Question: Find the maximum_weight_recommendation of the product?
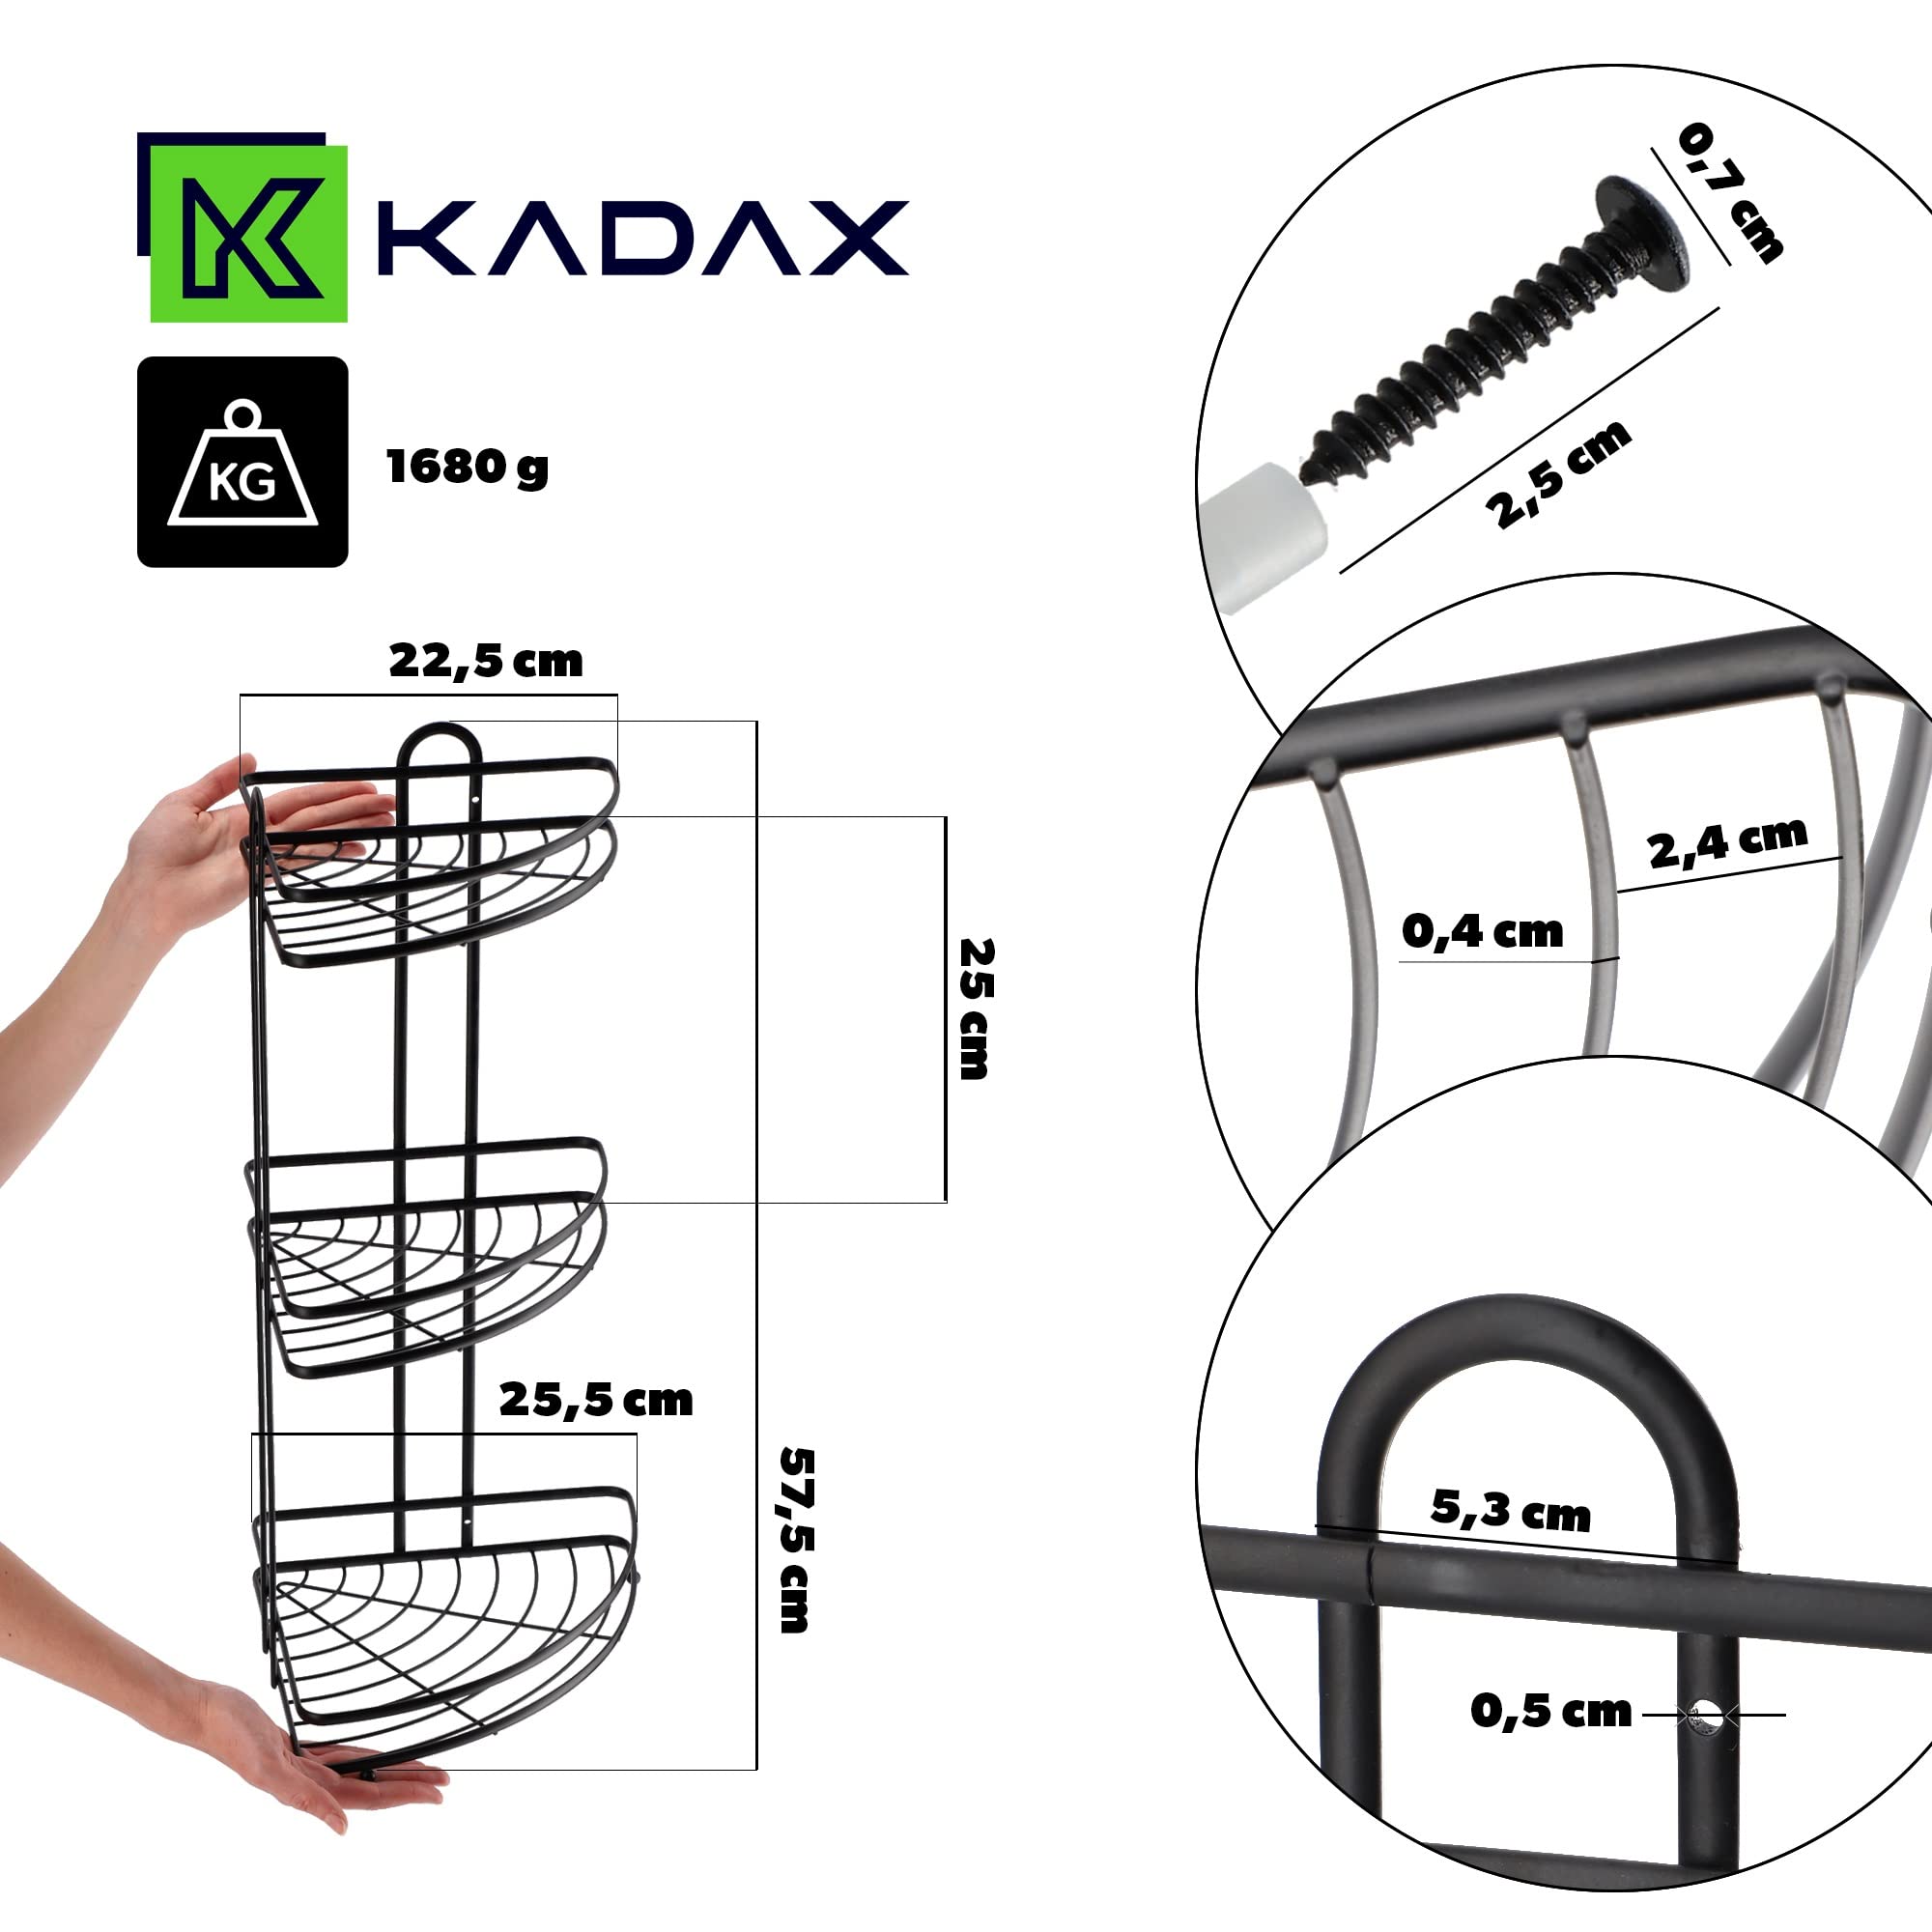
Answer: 1680.0 gram